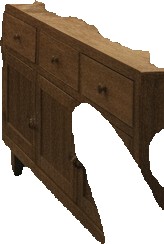
Surface category: cabinetry